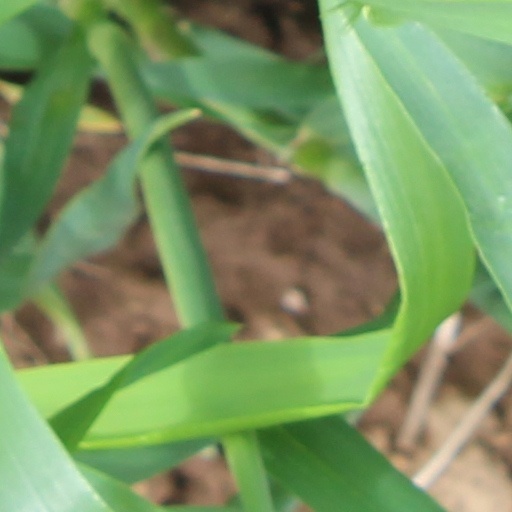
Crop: wheat